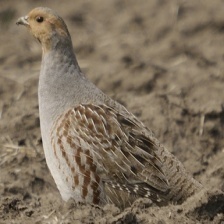
Species: GRAY PARTRIDGE
Scientific name: PERDIX PERDIX
ImageNet parent category: partridge